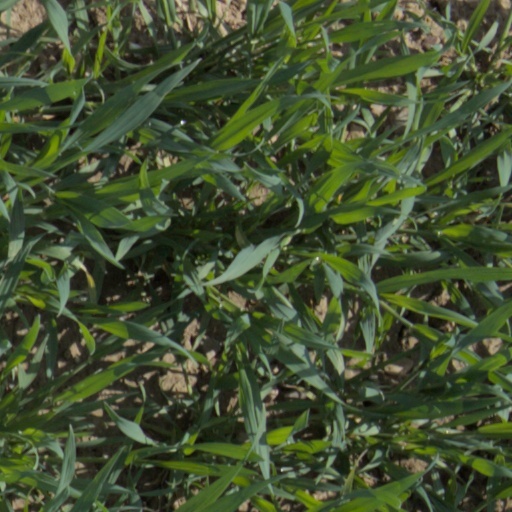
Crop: wheat